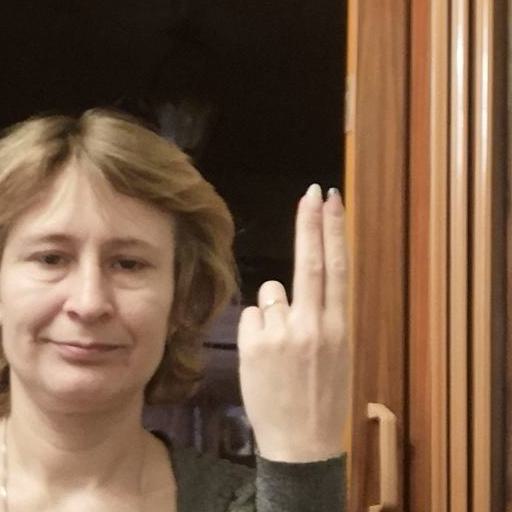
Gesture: two_up_inverted